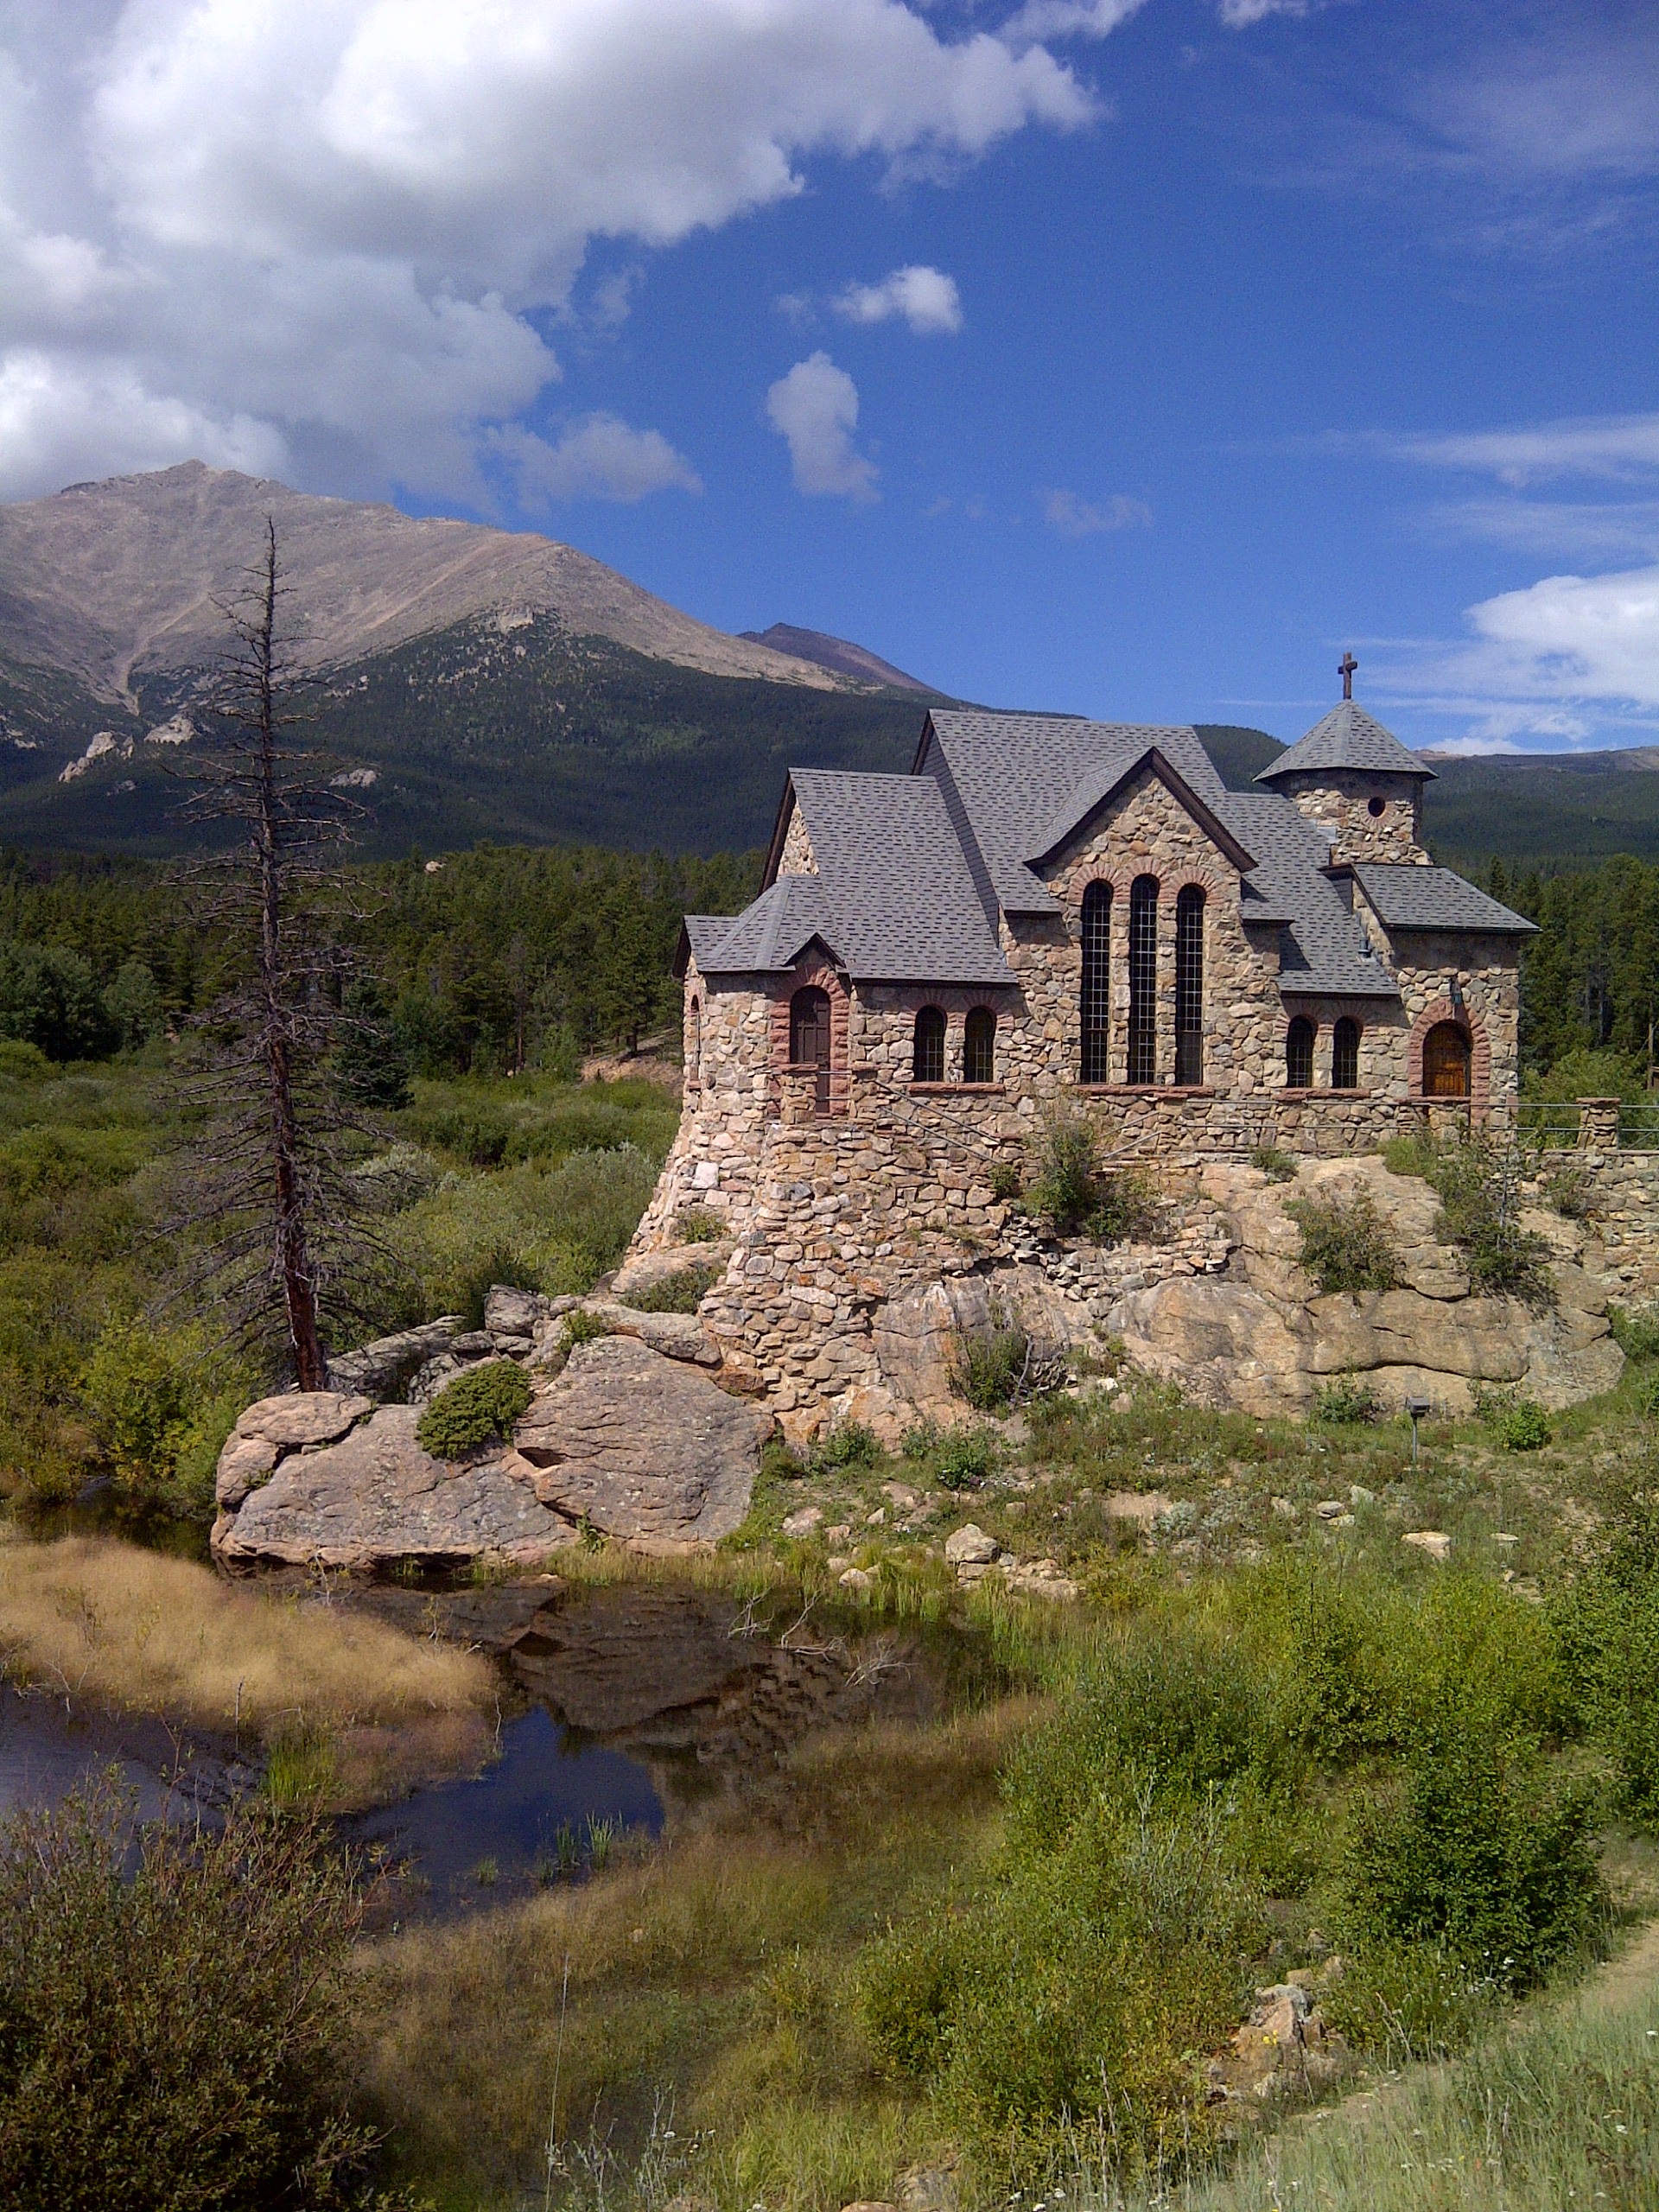
landscape, rock, mountain, hill, chateau, peak, valley, mountain range, vacation, village, chapel, highland, ruins, estate, loch, rural area, estes park, mountainous landforms, st malo church, hgwy